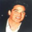
Label: man